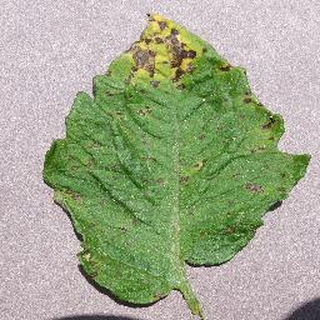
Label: tomato_septoria_leaf_spot